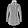
Label: Coat